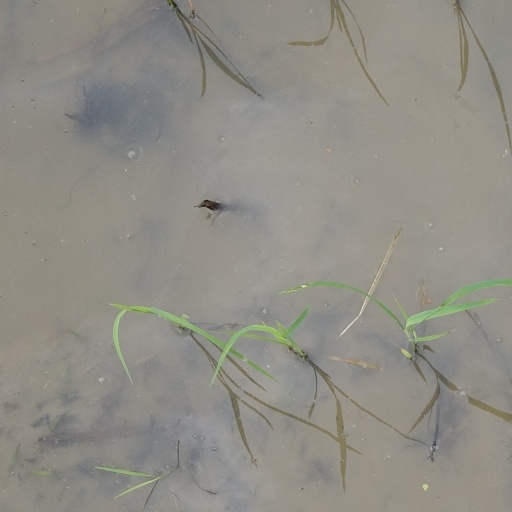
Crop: rice